Blue Eagles

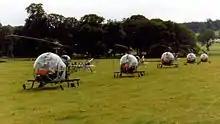
The team in 1975

In 1982 the team officially reformed as the Silver Eagles for the year of the Army Air Corps' 25th anniversary with six brand new Lynx AH1 flown by instructors from Lynx Conversion Flight at Middle Wallop. The Silver Eagles incorporated an AAC Beaver and occasionally Westland's G-LYNX into their displays for the seventh solo slot. The aircraft were in standard camouflage with a large Silver Eagles roundel, designed by aviation artist by Wilf Hardy, on each side of the nose. The team disbanded at the end of the AAC Jubilee year.